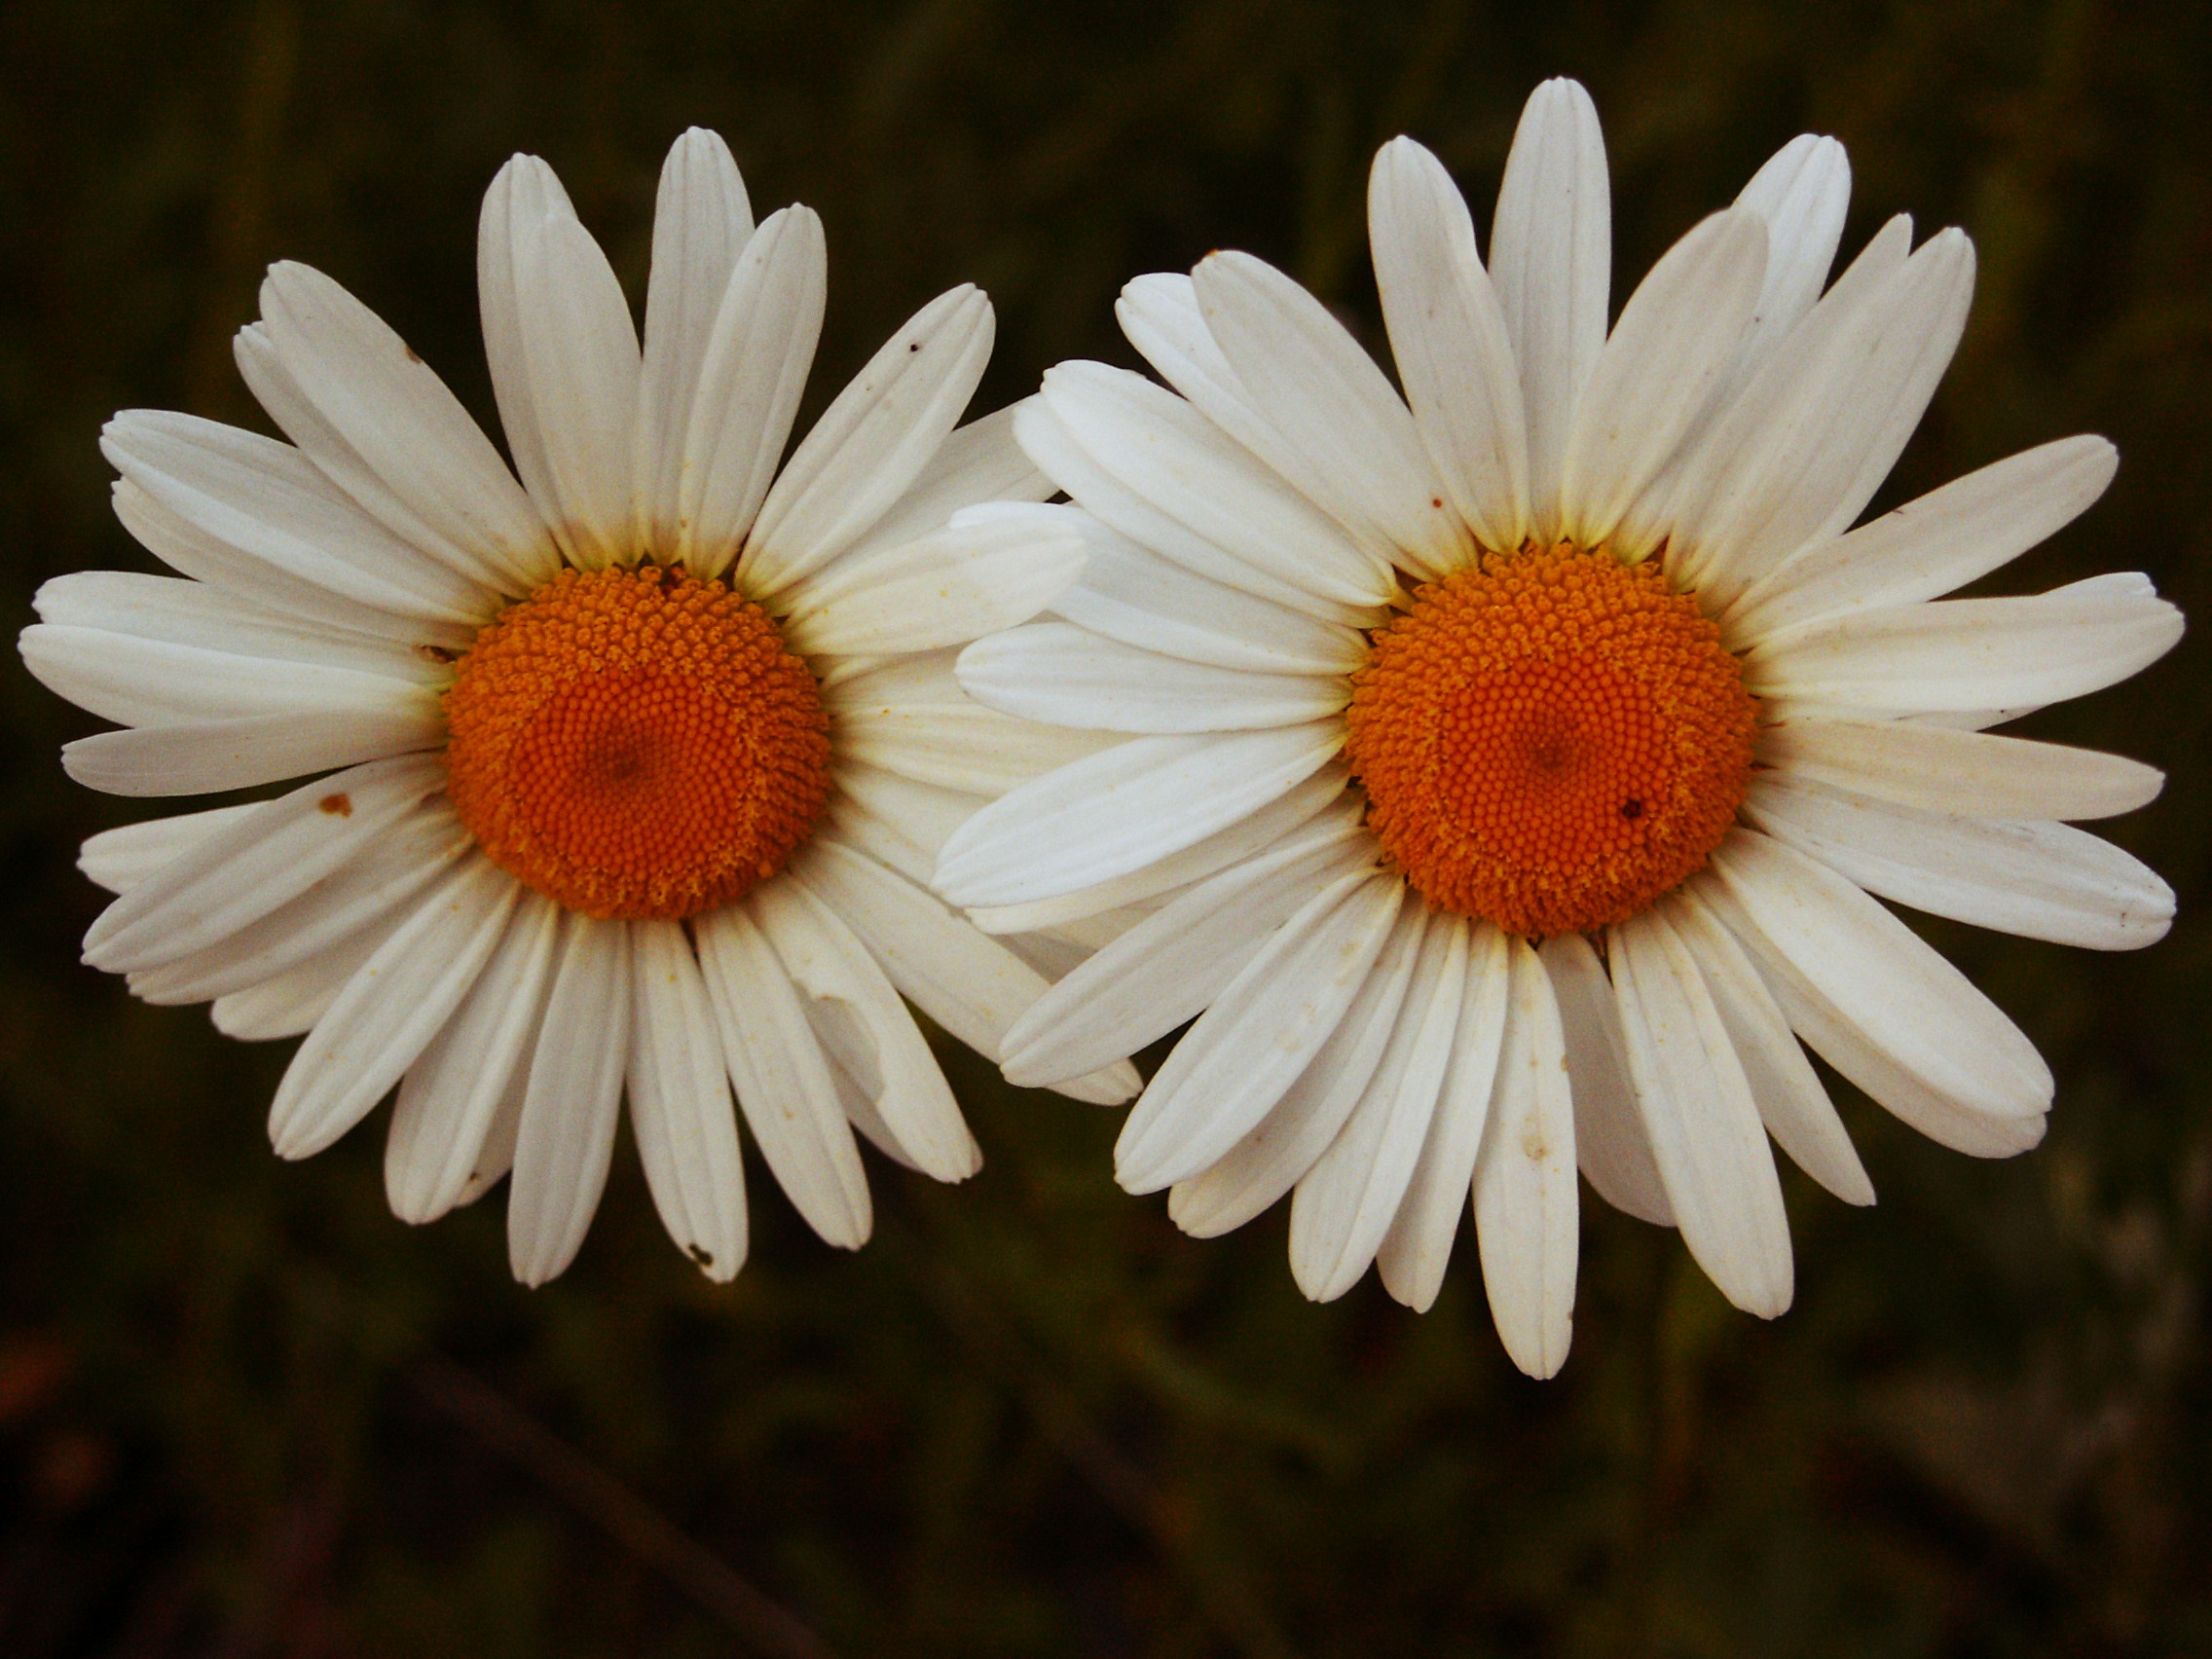
nature, blossom, plant, white, field, flower, petal, bloom, summer, daisy, macro, botany, yellow, flora, wildflower, close up, beautiful, gerbera, floristry, macro photography, summer meadow, flowering plant, daisy family, magerite, oxeye daisy, plant stem, land plant, marguerite daisy, chrysanths